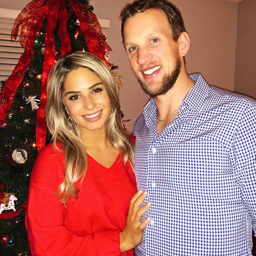
western christian holiday from ice hockey left winger